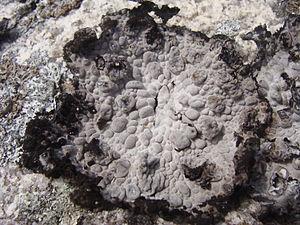
Les Lecanoromycetes sont une classe de champignons ascomycètes. Avec plus de 13 500 espèces reconnues il s'agit même de la plus importante classe du règne des Fungi ; comportant 10 ordres et 64 familles actuellement, elle en est aussi la plus diversifiée et rassemble en outre près de 90 % des lichens du groupe des ascomycètes.
Lasallia est un genre de champignons lichénisés de la famille des Umbilicariaceae. Ce taxon comprend 12 espèces saxicoles à répartition cosmopolite, mais qui prédominent dans les régions tempérées des deux hémisphères.
Lasallia pustulata est une espèce de champignons lichénisés du genre Lasallia.